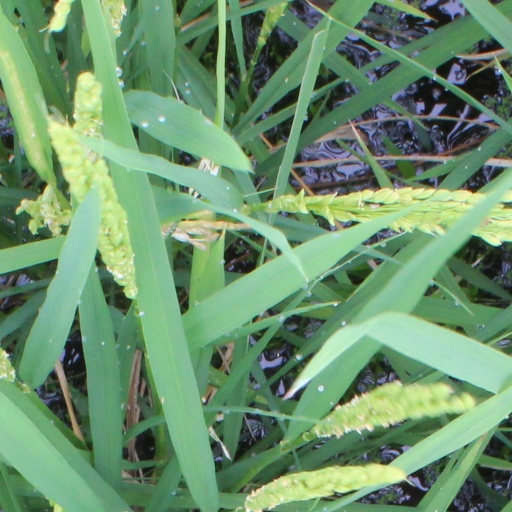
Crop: rice